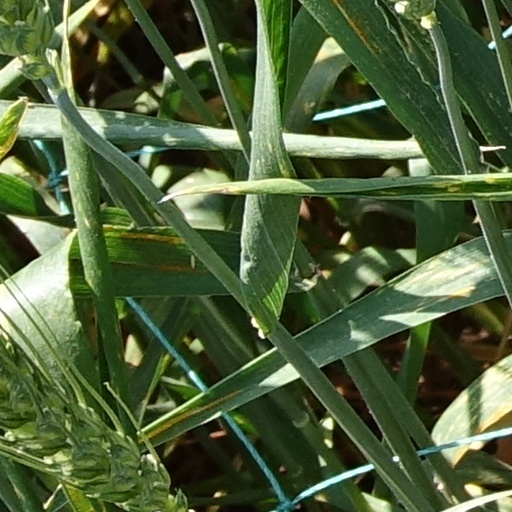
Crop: wheat